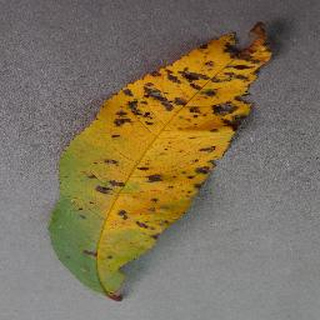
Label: peach_bacterial_spot